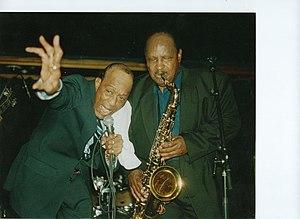
Piney Brown, de son vrai nom Columbus Perry, est un chanteur de rhythm and blues américain, né à Birmingham en 1922 en Alabama et décédé à Dayton en 2009.